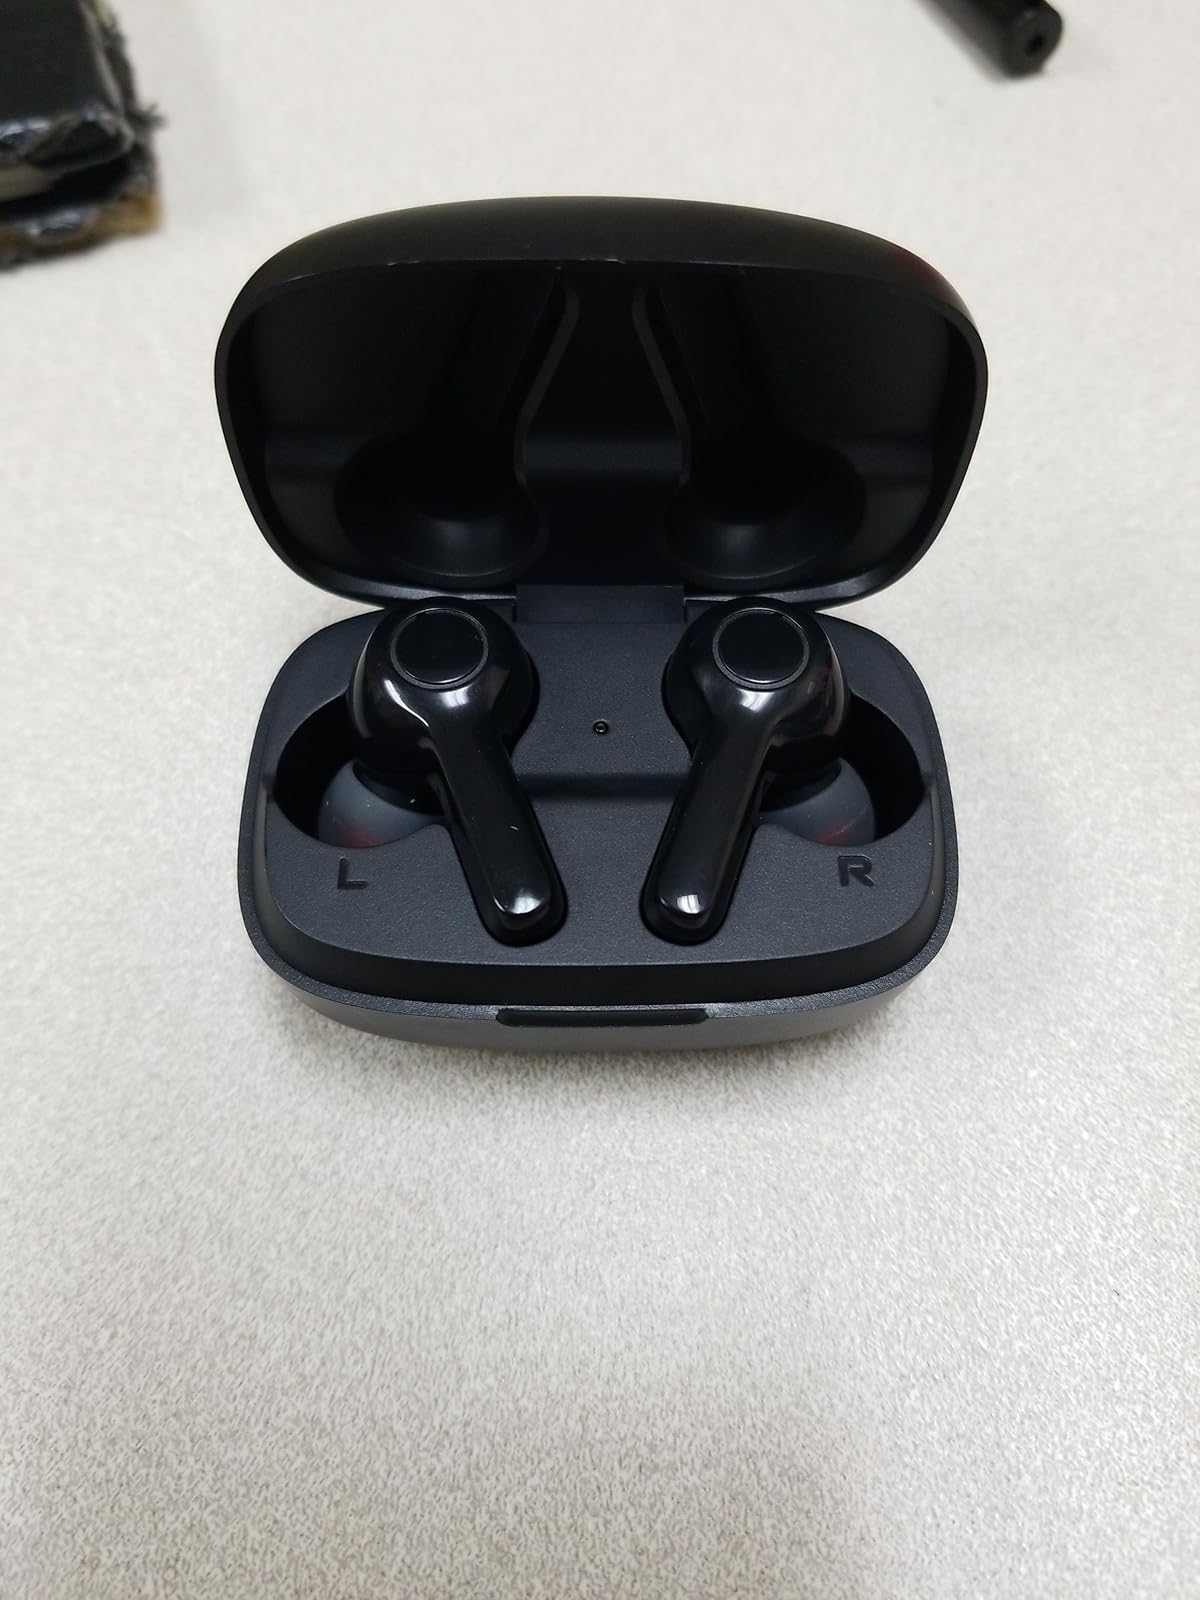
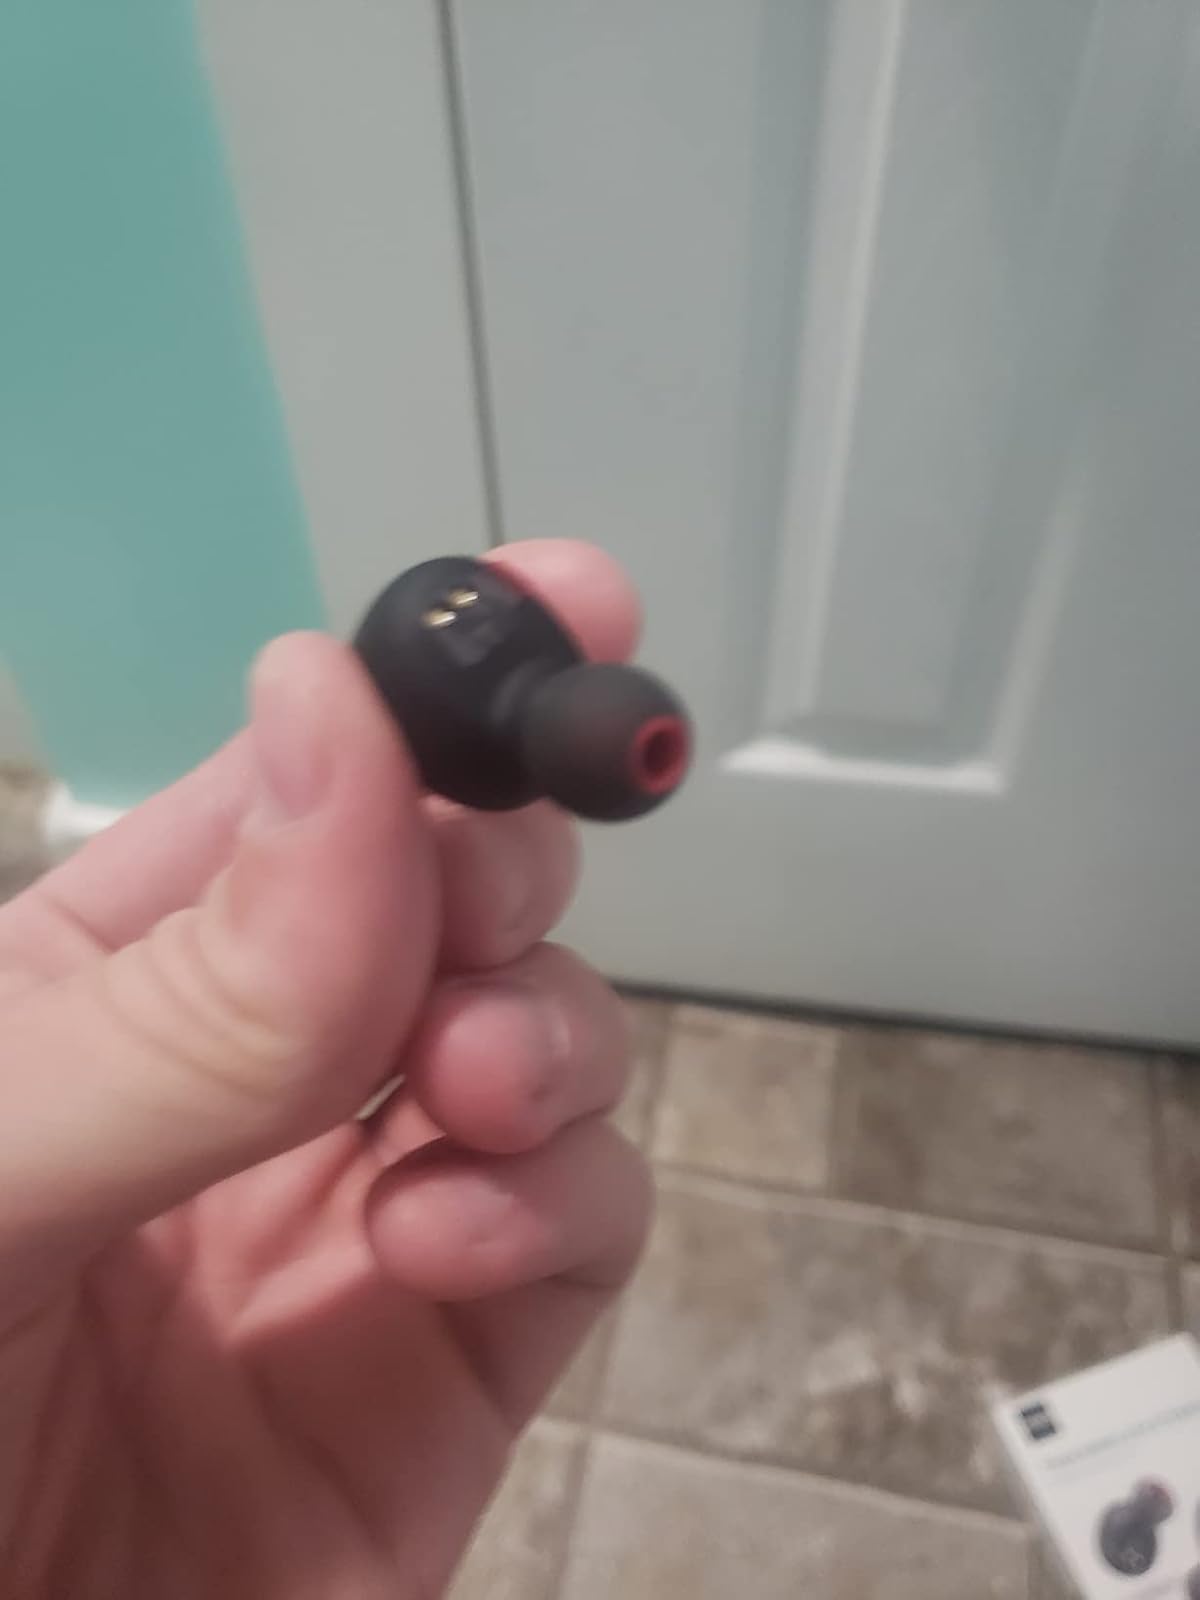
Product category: earbuds
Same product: no